Bluff Downs fossil site

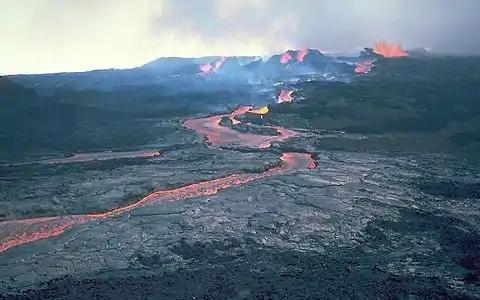

Bluff Downs fossil site describes a layer of fossiliferous sediment dating to the late Pliocene era that is sandwiched between basalt flows within the Nulla Basalt Province. Late Cenozoic basalts cover more than 28, 000 square kilometres in northern Queensland, and were divided into four physiographic provinces and given relative ages by Twidale in 1956; the McBride, Chudleigh, Sturgeon and Nulla Basalt provinces. This basalt is present due to volcanic activity from at least four separate periods, the most recent of which was approximately 13, 000 years ago, based on radiocarbon dating of sediment under the youngest of the flows, the Toomba flow. There was significant volcanic activity in the region 4.5-4.0, 2.3, 1.3 and 1.1 million years ago. Four million years ago, the landscape of northern Queensland would have been similar to Hawaii, with frequent lava flows, especially since the basalts were related to a central type of eruption not to fissures, and therefore were similar to those which can be observed today at Mauna Loa. The vents which the lavas came from appear to follow existing lineaments following a north-east direction in the valley, which lies on the eastern flank of the Great Dividing Range, and were at the head of this valley.